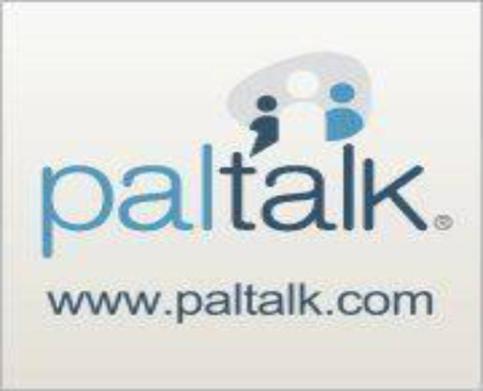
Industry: Others